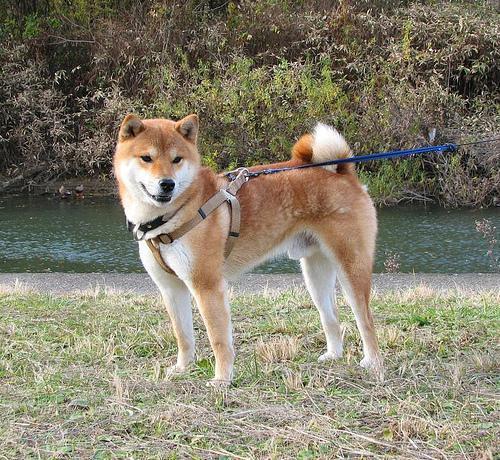
shiba inu